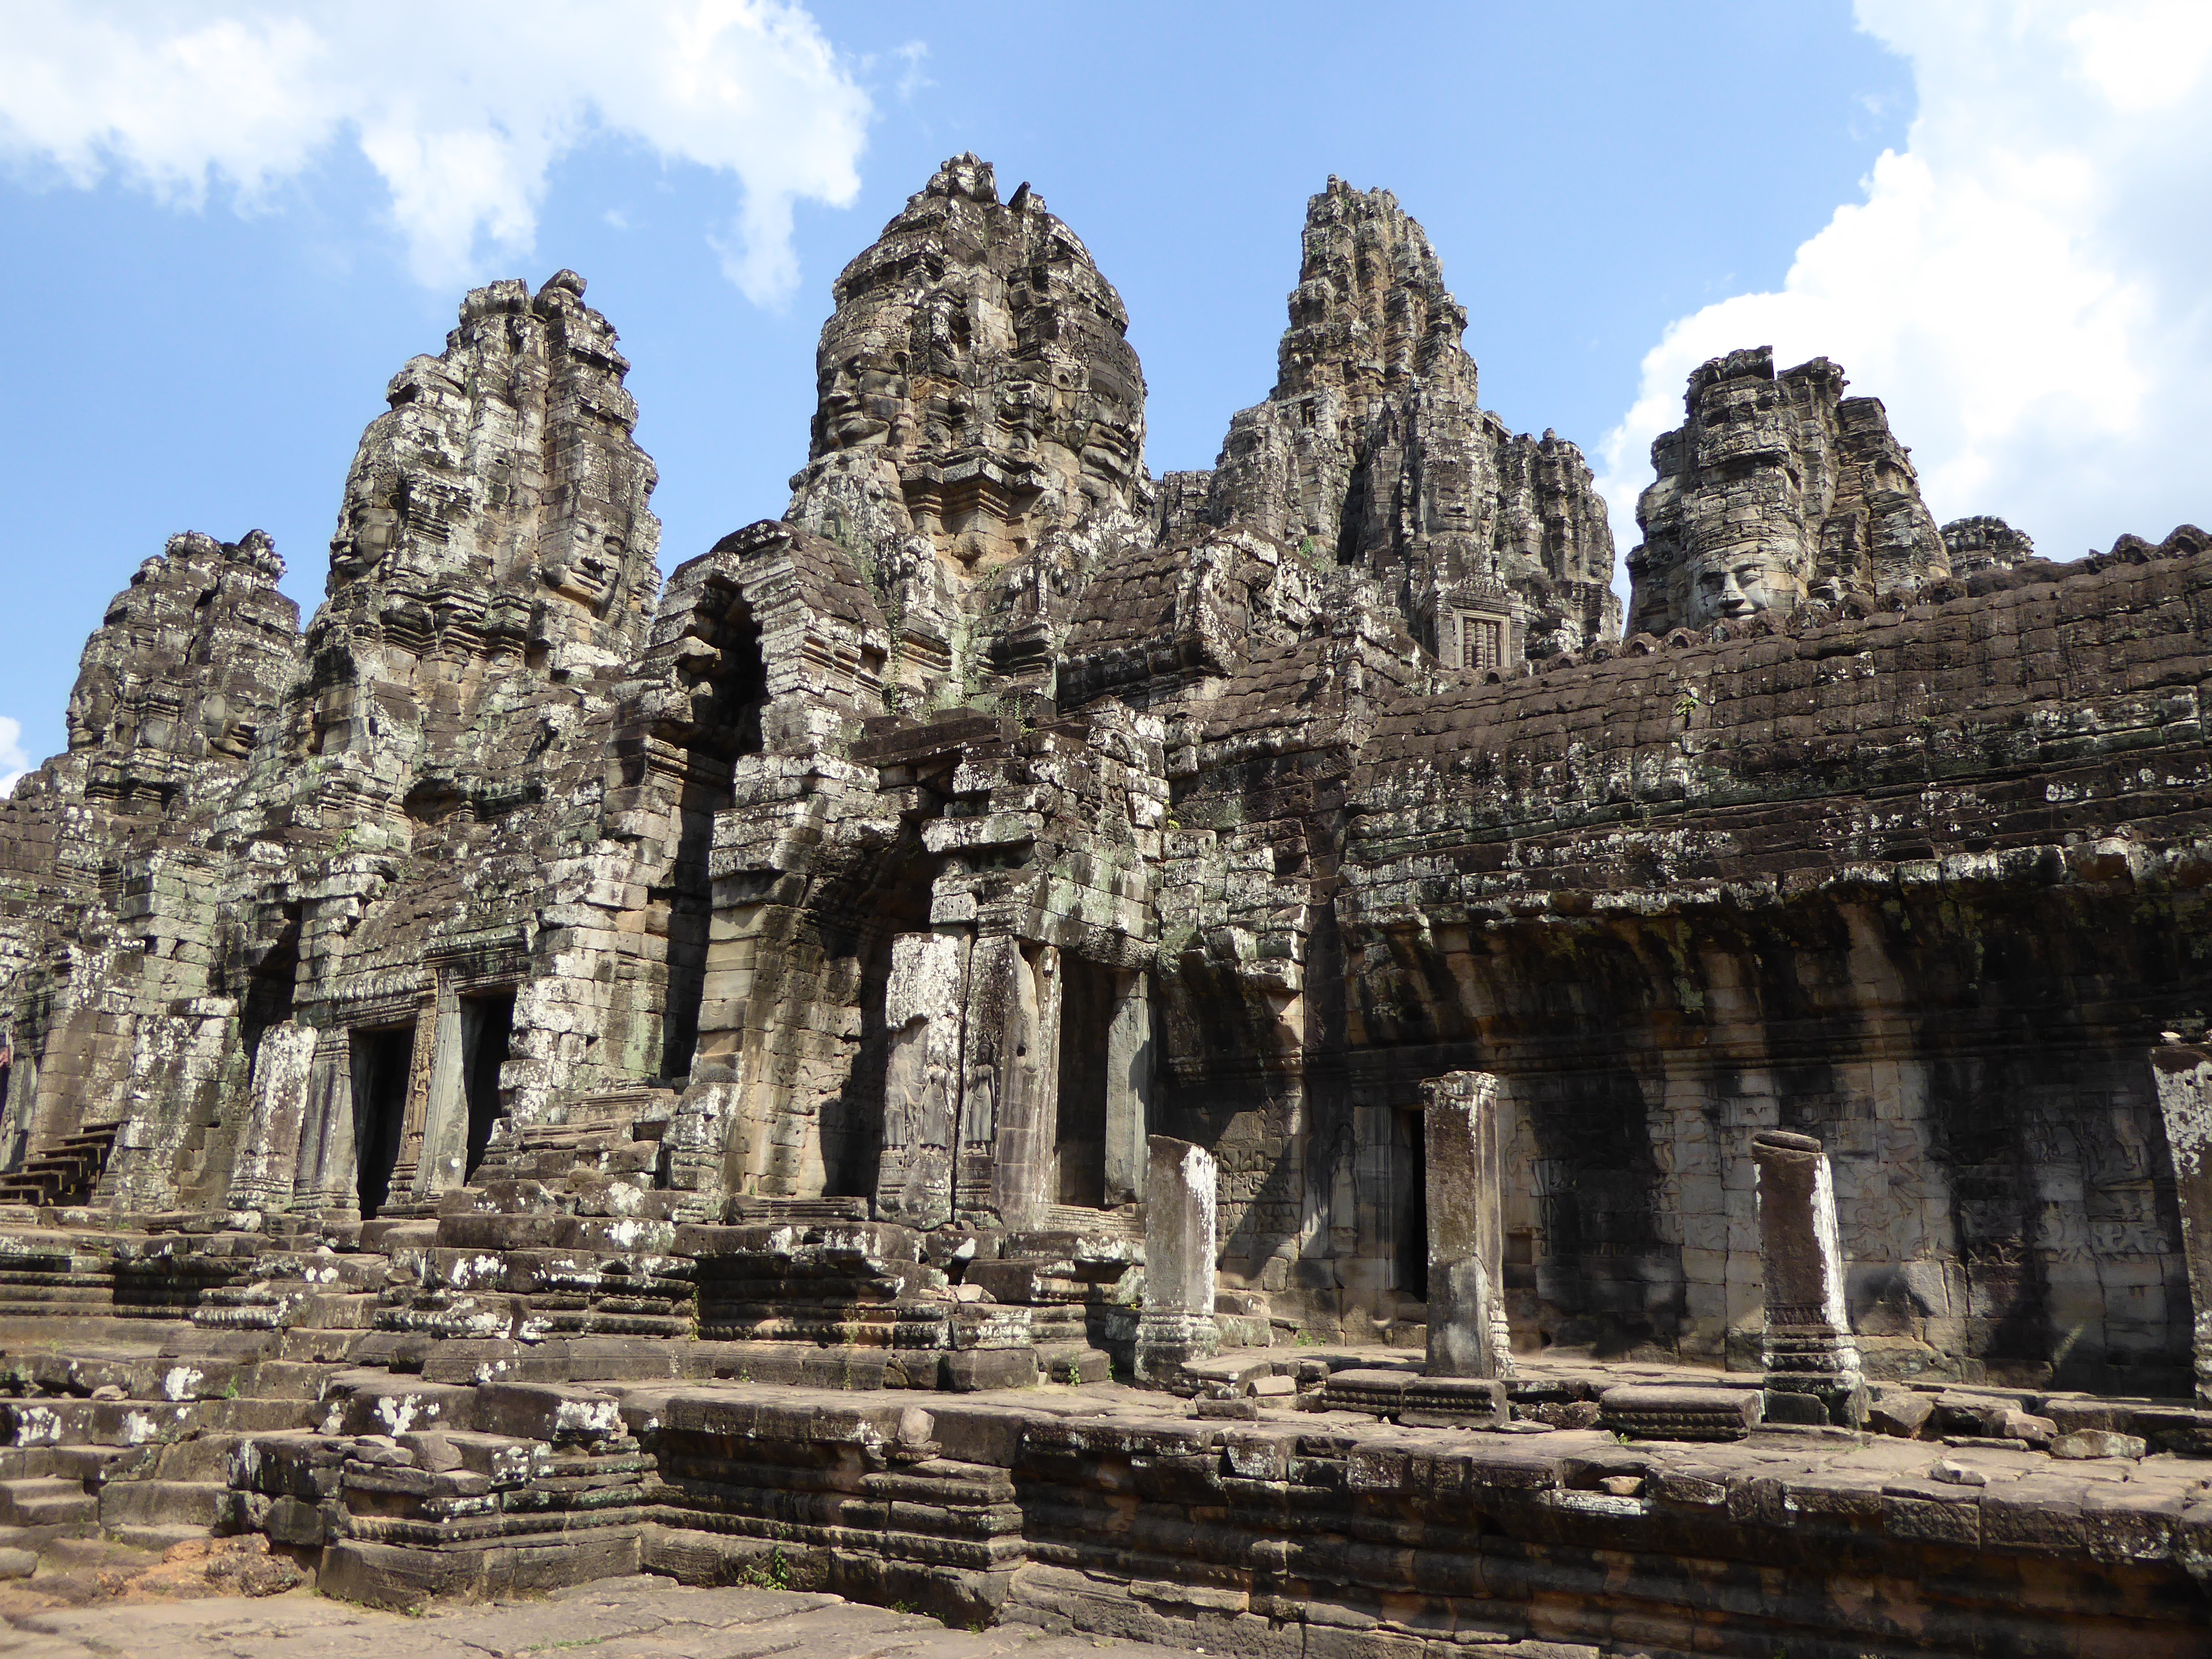
rock, architecture, building, formation, landmark, ruin, tourism, place of worship, temple, ruins, cambodia, monastery, angkor wat, wat, tours, archaeological site, unesco world heritage site, hindu temple, historic site, ancient history, ancient roman architecture, ancient greek temple, wonders of the world